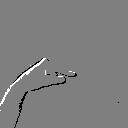
ASL letter: g